Ernie Rosteck

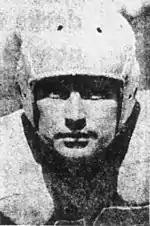
Rosteck, 1947

Ernest W. Rosteck (May 12, 1922 – March 1, 1986) was an American football player.